Codex Faenza

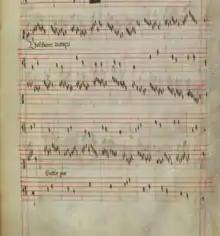

The Codex Faenza (Faenza, Biblioteca Comunale 117) abbreviated as "(I-FZc 117)", and sometimes known as Codex Bonadies, is a 15th-century musical manuscript containing some of the oldest preserved keyboard music along with additional vocal pieces. The Codex Faenza fully appeared in modern notation on Keyboard Music of the Late Middle Ages in Codex Faenza 117 (Corpus Mensurabilis Musicae, Band 57) by Dragan Plamenac, American Inst. of Musicology (1972). The manuscript is held at the Biblioteca Comunale di Faenza, near Ravenna, but a facsimile with commentary by Pedro Memelsdorff was published by LIM in 2013.